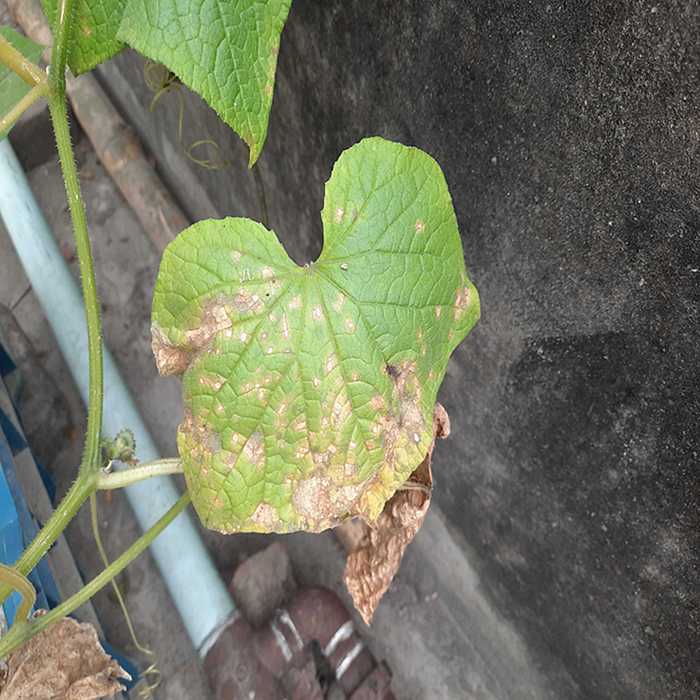
Plant: Cucumber
Label: Anthracnose lesions